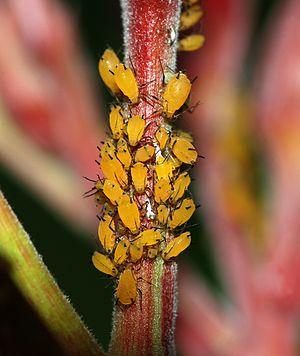
Pucerons du laurier-rose (Aphis nerii).